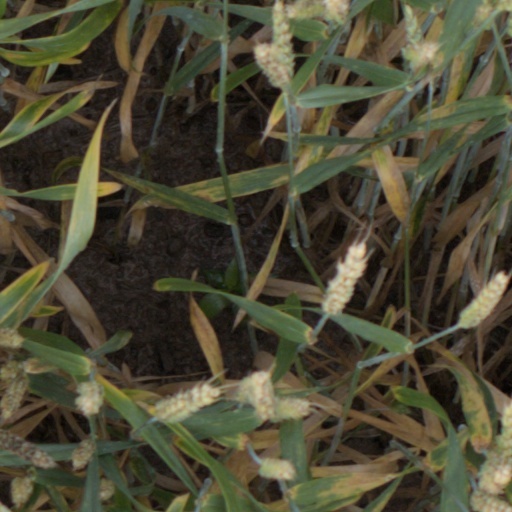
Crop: wheat